Zhu Shijie

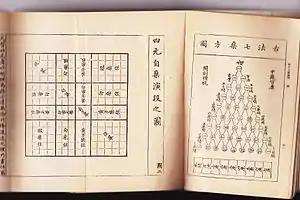
Illustrations in "Jade Mirror of the Four Unknowns"

Zhu's second book, "Jade Mirror of the Four Unknowns" (1303) was his most important work, advancing Chinese algebra. The first four of the 288 solved problems illustrate his method of the four unknowns. He shows how to convert a problem stated verbally into a system of polynomial equations (up to 14th order), by using up to four unknowns: 天 Heaven, 地 Earth, 人 Man, 物 Matter, and then how to reduce the system to a single polynomial equation in one unknown by successive elimination of unknowns. He then solves the high order equation by the "ling long kai fang" (玲瓏開方) method of Southern Song dynasty mathematician Qin Jiushao (from "Shùshū Jiǔzhāng," “Mathematical Treatise in Nine Sections” of 1247). This was more than 570 years before English mathematician William Horner's method using synthetic division. Zhu makes use of what is currently known as Pascal's triangle, which he refers to as discovered by Jia Xian before 1050. The final equation and one of its solutions are given for each of the 288 problems.